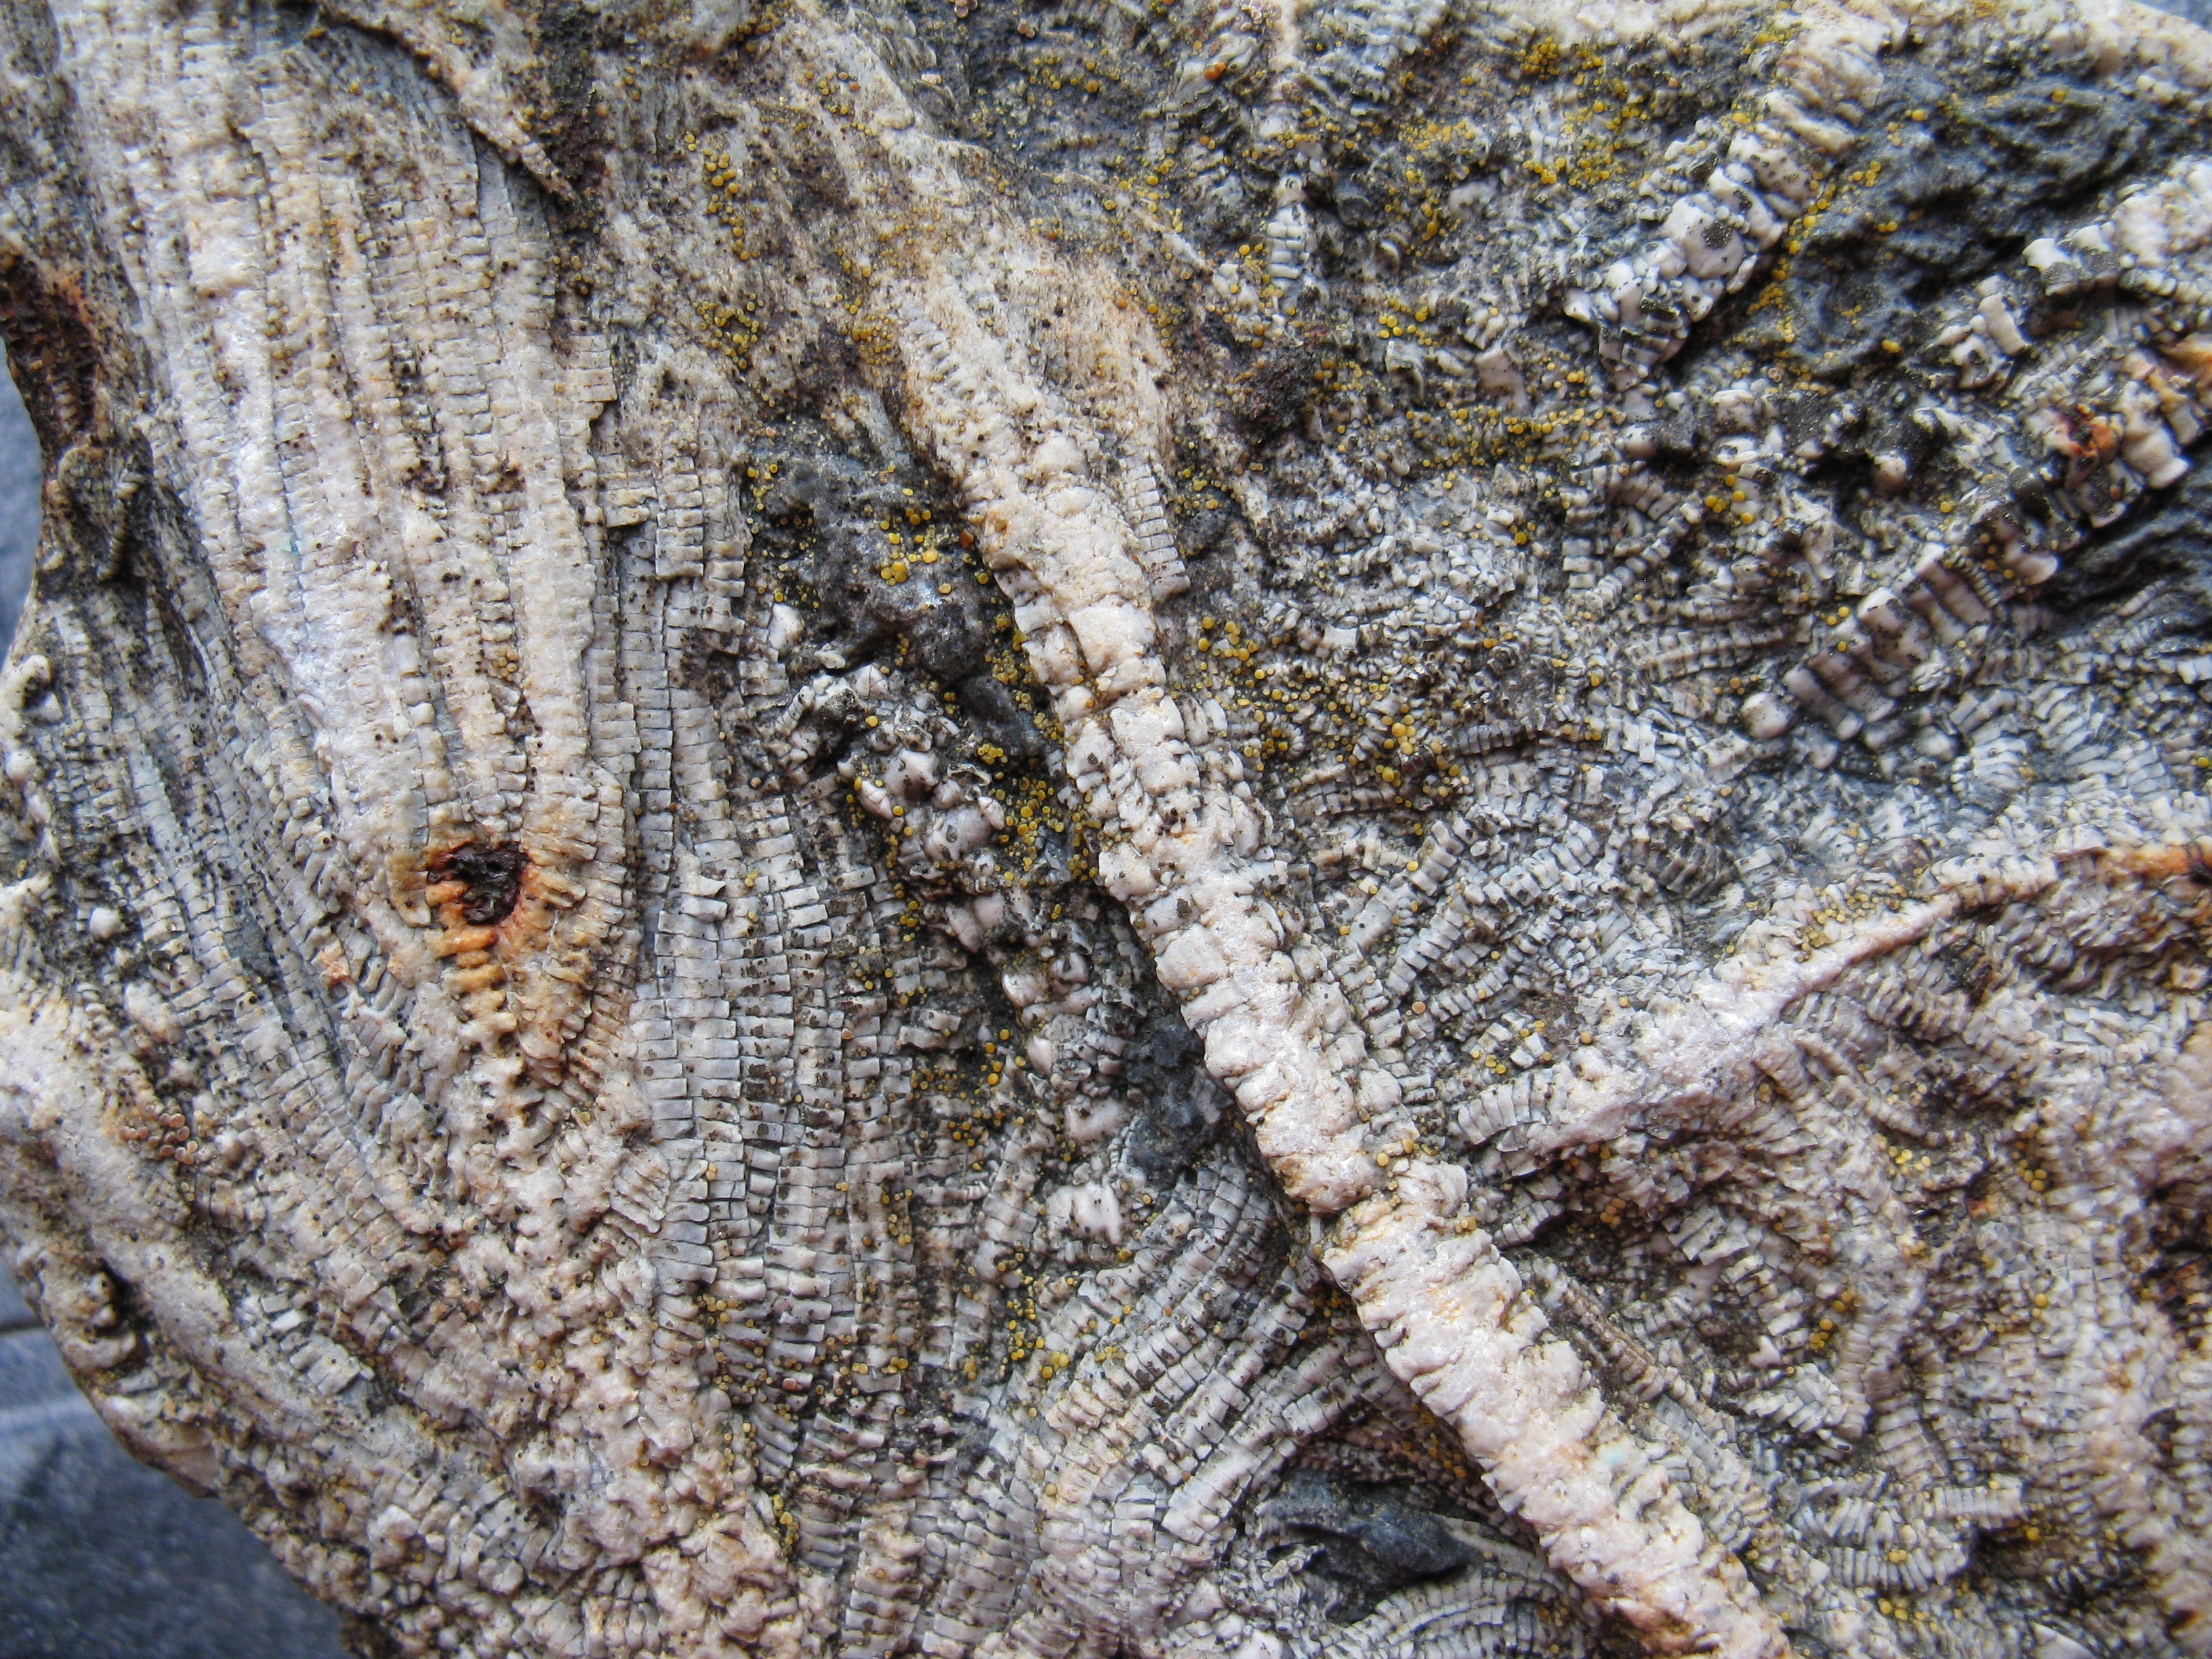
tree, branch, plant, wood, leaf, trunk, wildlife, insect, ancient, fauna, close up, geology, limestone, fossils, anthozoa, quarry, extinct, crinoid, paleontology, sea lilies, fossil collectors, woody plant, crinoids